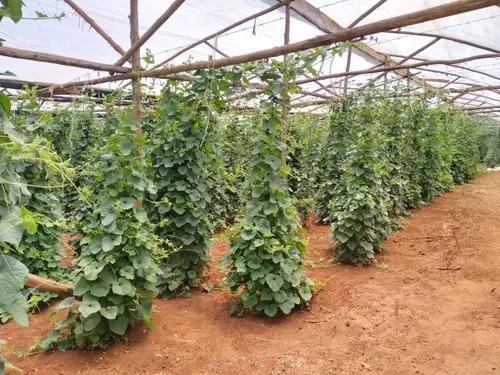
Eneo maalumu lililotengenezwa na kuezekwa kwa ustadi, lenye  mjumuiko wa miche mfano wa miti mirefu, iliyoota na kuchipua kwa rangi ya kijani kibichi, ikiashiria ni eneo maalumu linalotumika kwa ajili ya kilimo cha haidroponi.